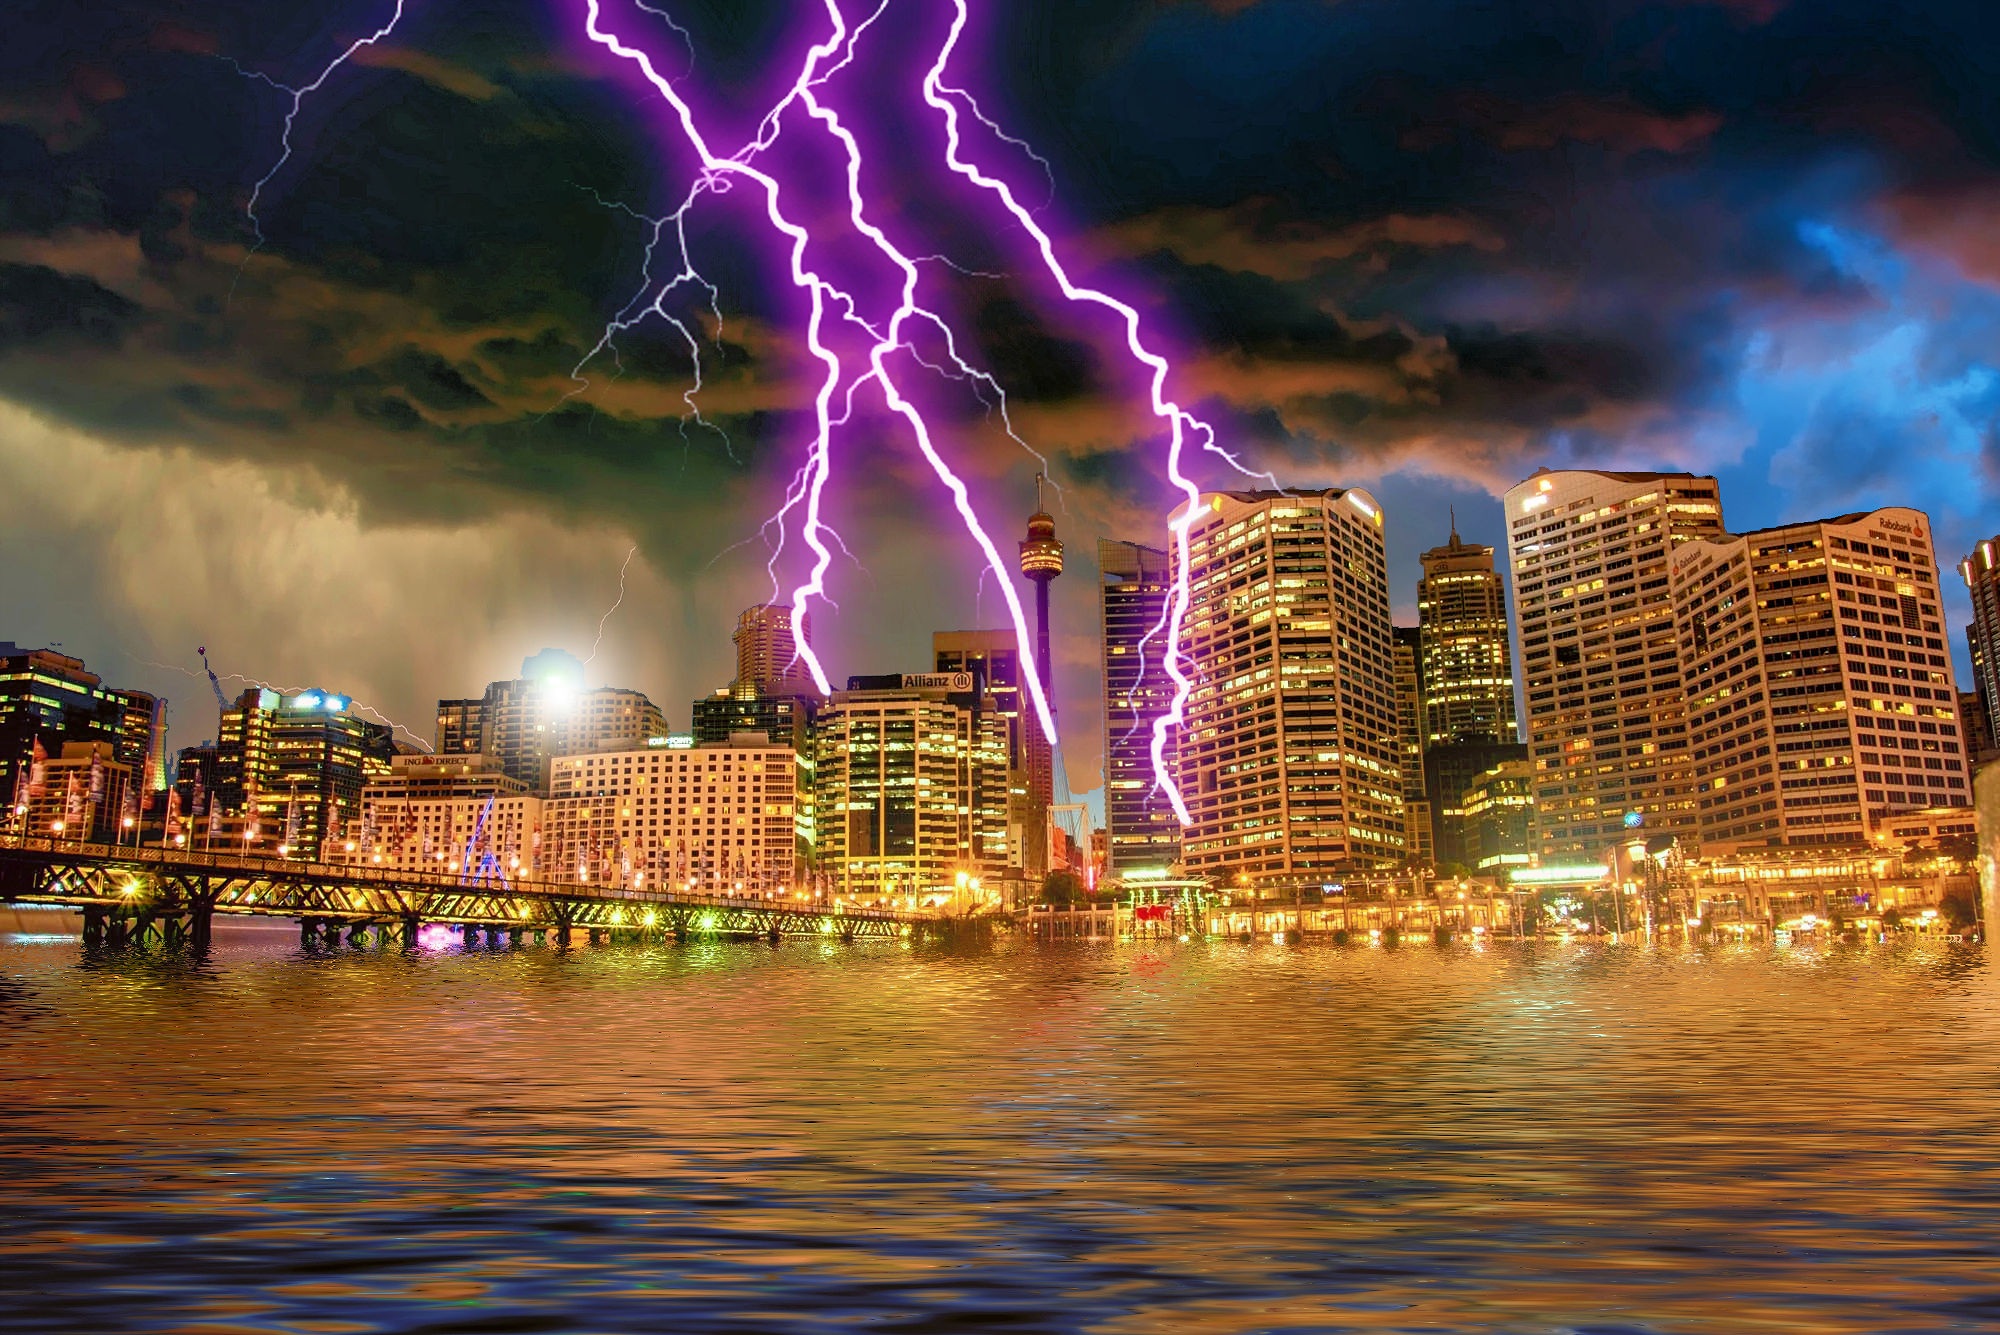
light, cloud, sky, skyline, night, building, city, skyscraper, cityscape, dusk, evening, reflection, flash, background, thunderstorm, dramatic, forward